Pune FC

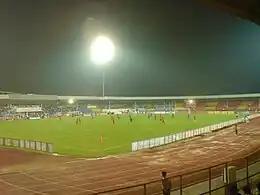
The Balewadi Sports Complex during a match between India and Vietnam on 8 October 2010.

Since Pune made their debut in the I-League, they have always played at the Balewadi Sports Complex, which is located in Balewadi, a suburb of Pune. The stadium was also the site of the 2008 Commonwealth Youth Games. The club also used the stadium as their home ground for continental tournaments like AFC Cup, and AFC Champions League play-offs.